Harry Watson (artist, born 1871)

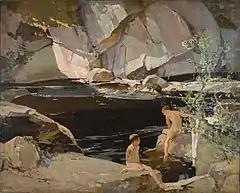
"Two Boys Bathing in a Rockpool"

Harry Watson (13 June 1871 – 17 September 1936) was an English landscape and portrait artist from Scarborough, North Yorkshire.